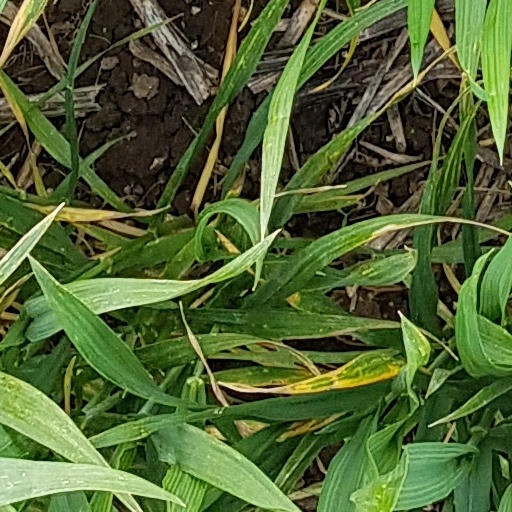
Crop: wheat